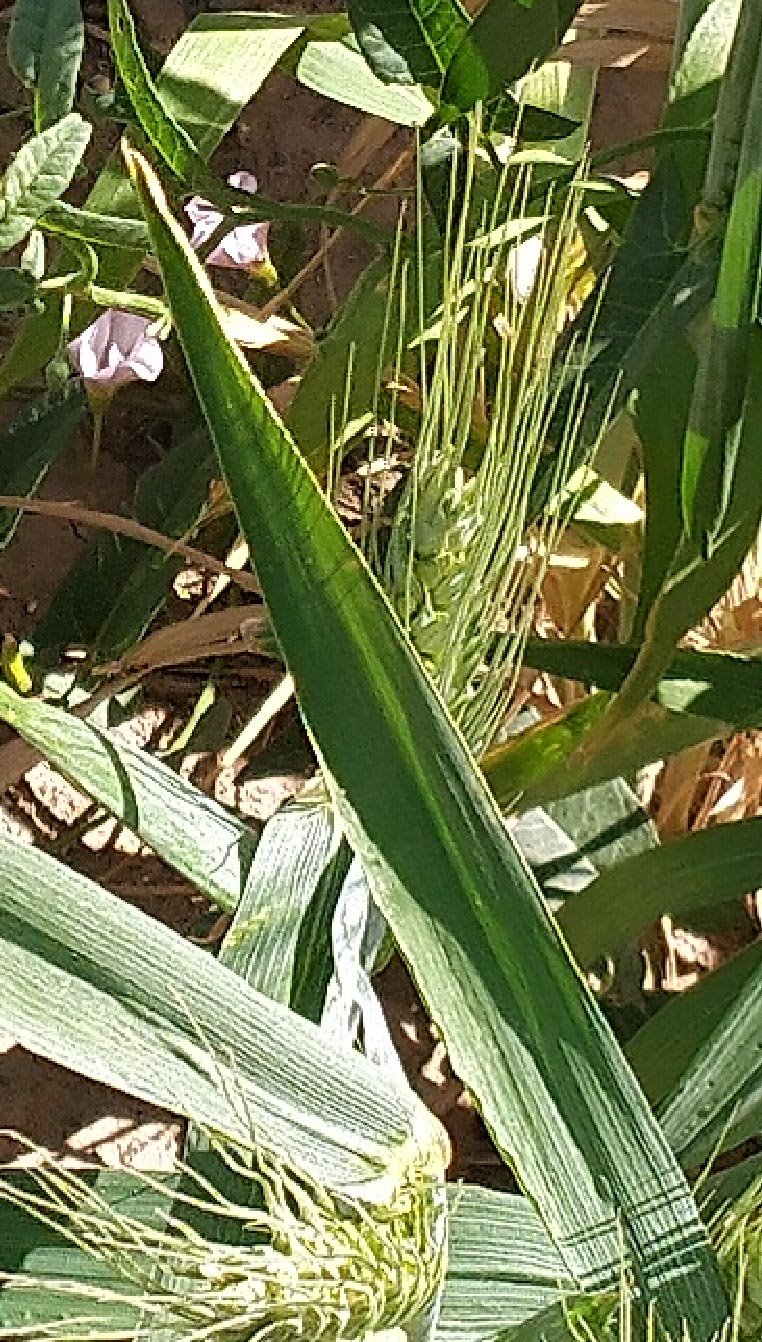
Label: Wheat___Healthy